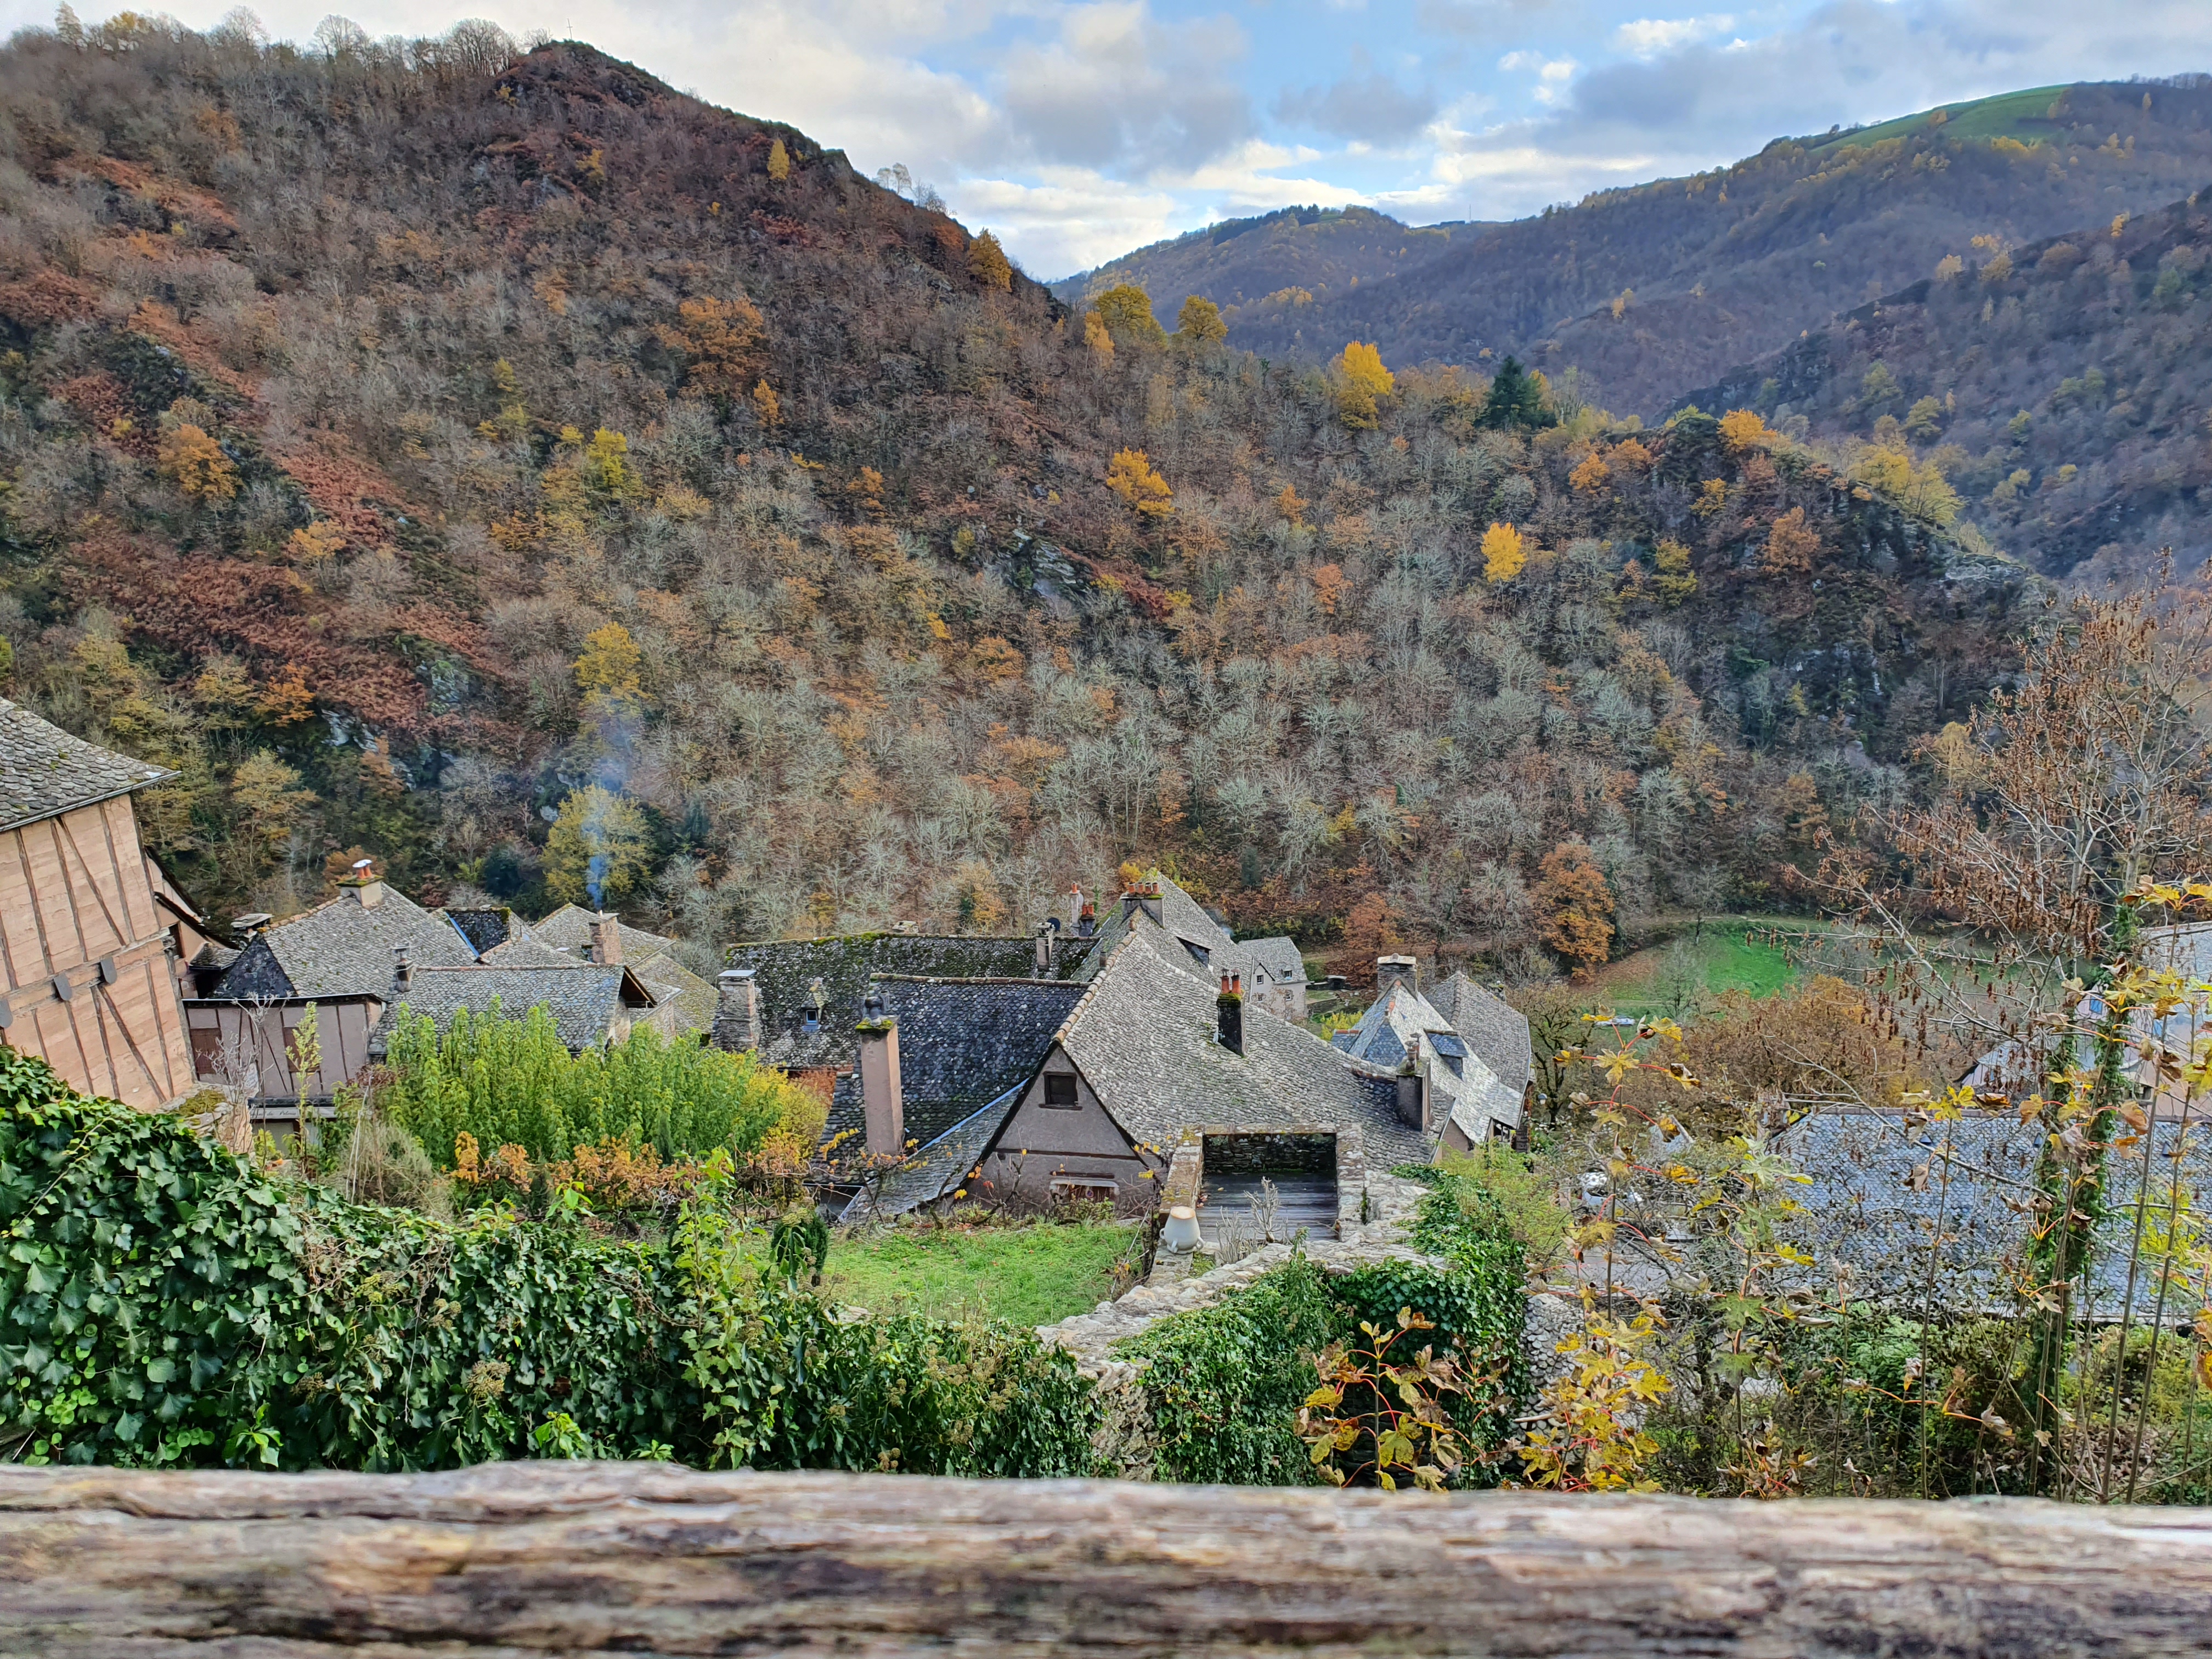
landscape, automn, wood, forest, house, vegetation, trees, roof, chimney, mountain village, mountain, wilderness, home, natural landscape, highland, leaf, sky, tree, autumn, rural area, hill, village, fell, real estate, cottage, architecture, building, rock, national park, plant, terrain, river, cloud, valley, road, tourism, city, vacation, mountain range, residential area, lake, state park